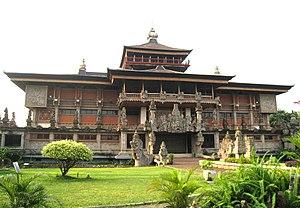
Taman Mini Indonesia Indah, "le parc miniature de la belle Indonésie", est un parc de loisirs à Jakarta en Indonésie. Le parc a une superficie d'environ 1 km². Il se veut un résumé de la culture indonésienne à travers les 26 provinces du pays, représentée chacune par un pavillons distinct représentant son architecture, ses costumes, ses musiques et ses danses traditionnels. Le parc possède en outre un lac au milieu duquel on trouve l'archipel indonésien en miniature, un téléphérique, des musées, un cinéma Imax, le Keong Emas, un théâtre, le Teater Tanah Airku et de nombreux autres équipements.